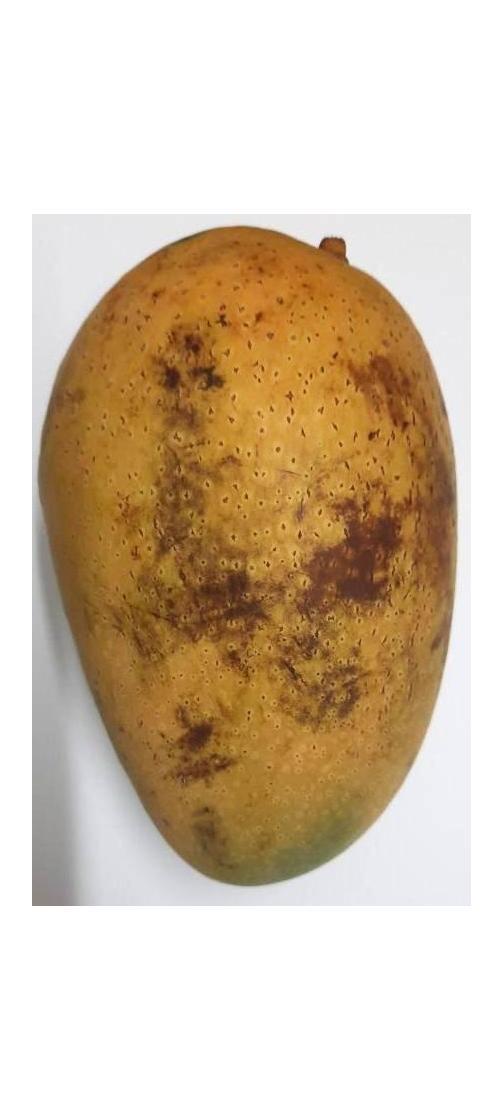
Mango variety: Ashshina Classic